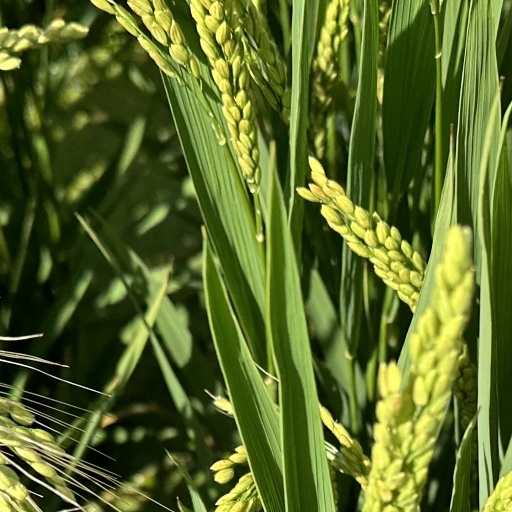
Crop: rice